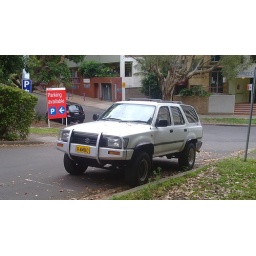
...as spotted in front of our office